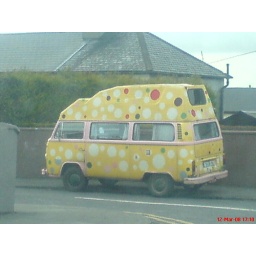
Smarties flavered camper van spotted (apologies) in Sligo town, Ireland.